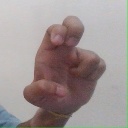
अक्षर: अ